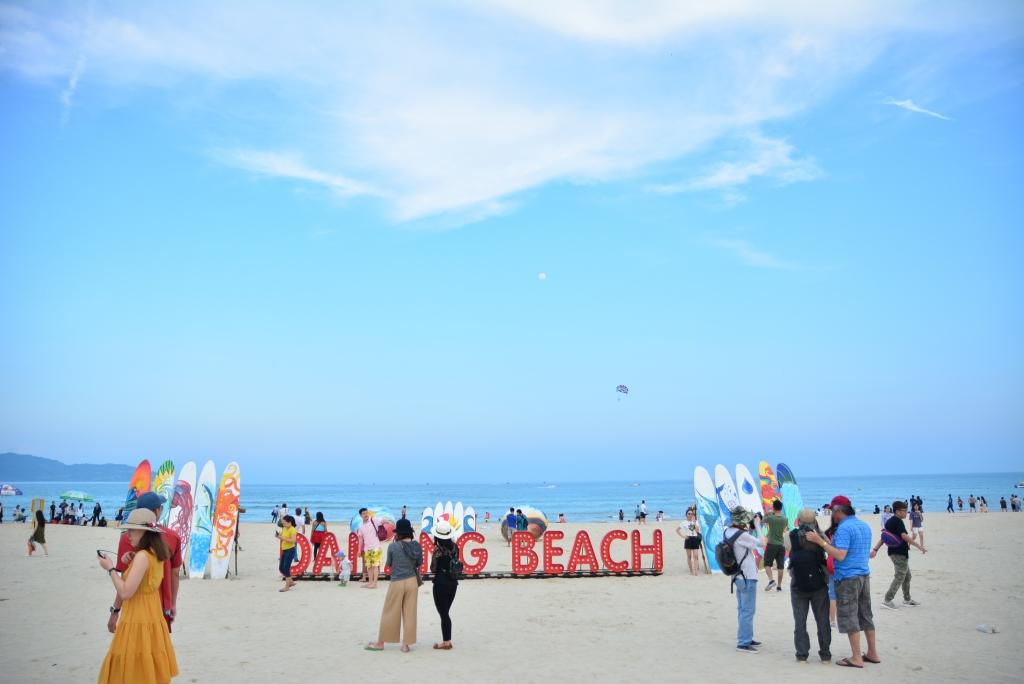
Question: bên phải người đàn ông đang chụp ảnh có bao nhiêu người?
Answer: có hai người đứng bênphải người đàn ông đang chụp ảnh